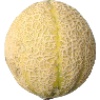
Label: cantaloupe